Farmington (Louisville, Kentucky)

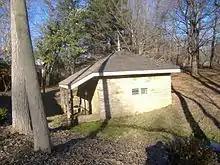
Springhouse on property

Farmington has been restored as a tourist attraction and a re-creation of a 19th-century plantation. The house itself had been altered little at the time it was purchased by the Historic Homes Foundation for preservation in 1958. The only substantial change in its interior or exterior appearance since construction was the installation of a tin roof in place of the original wood shingles, which was done for fire safety reasons.